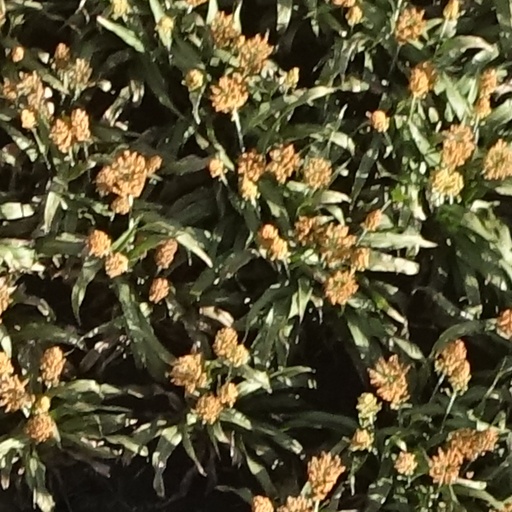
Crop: sorghum